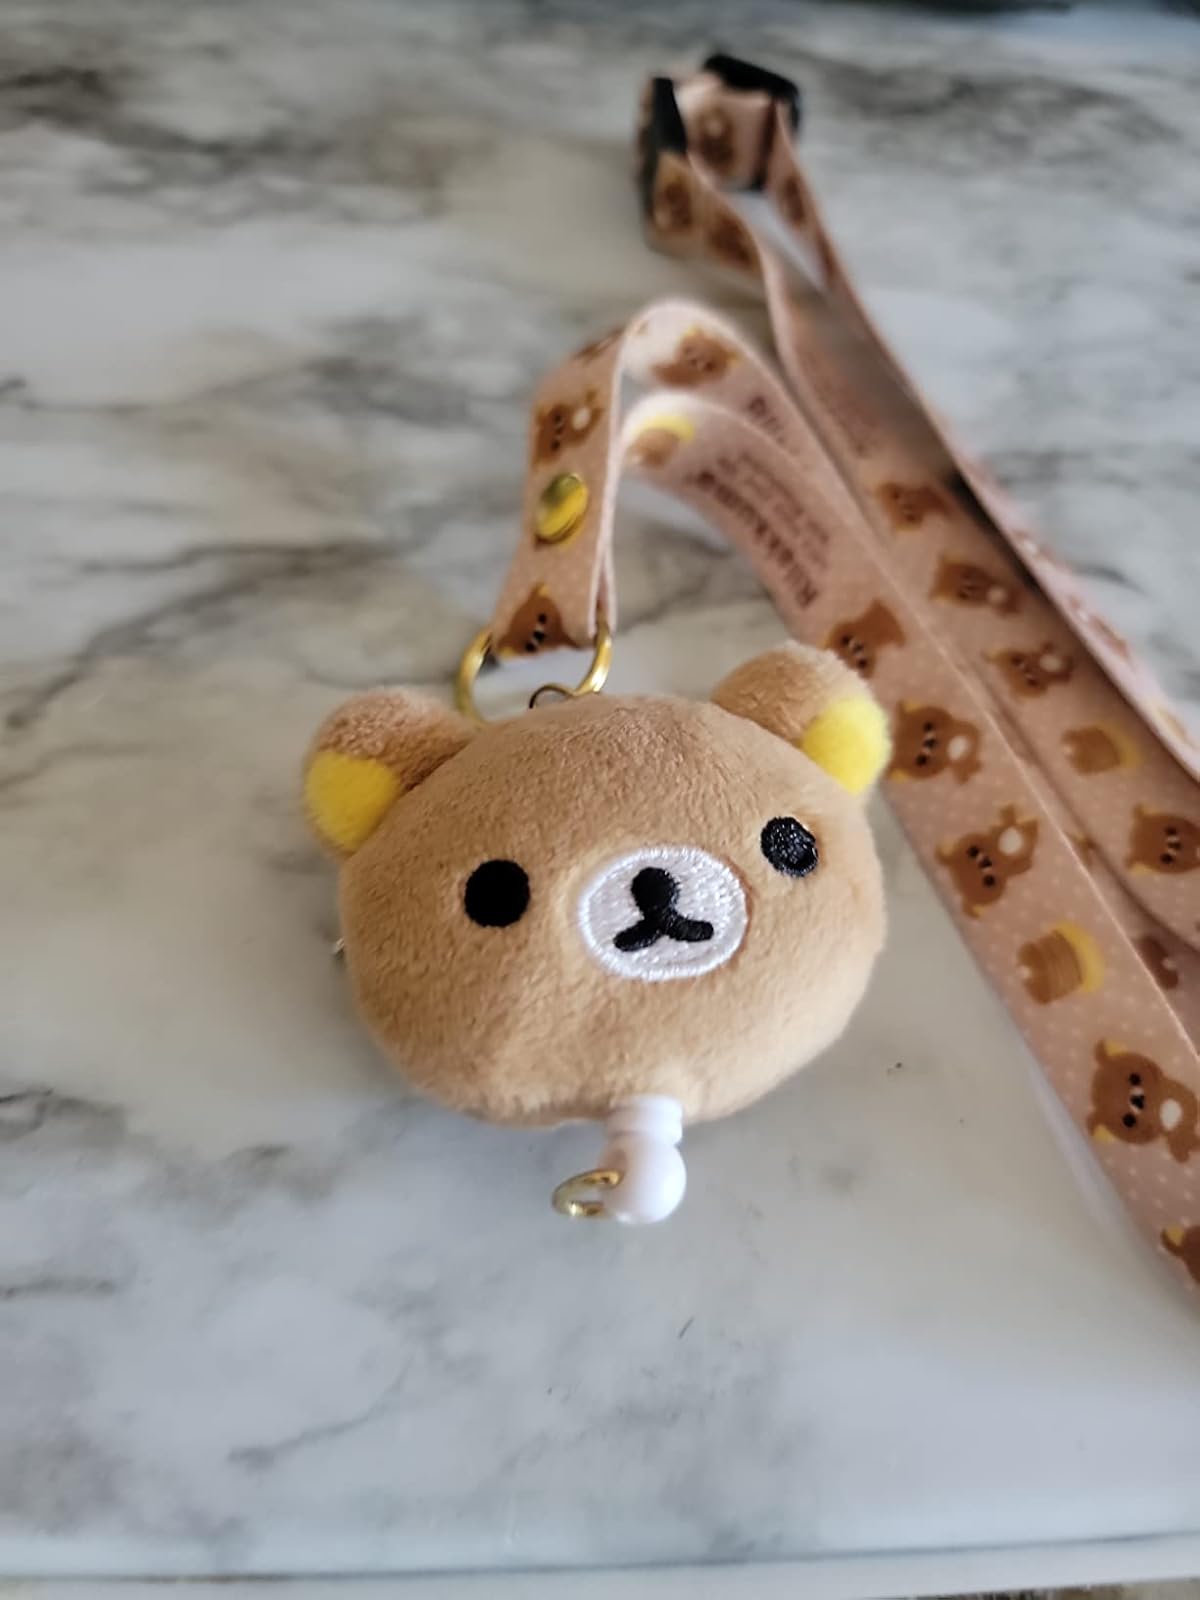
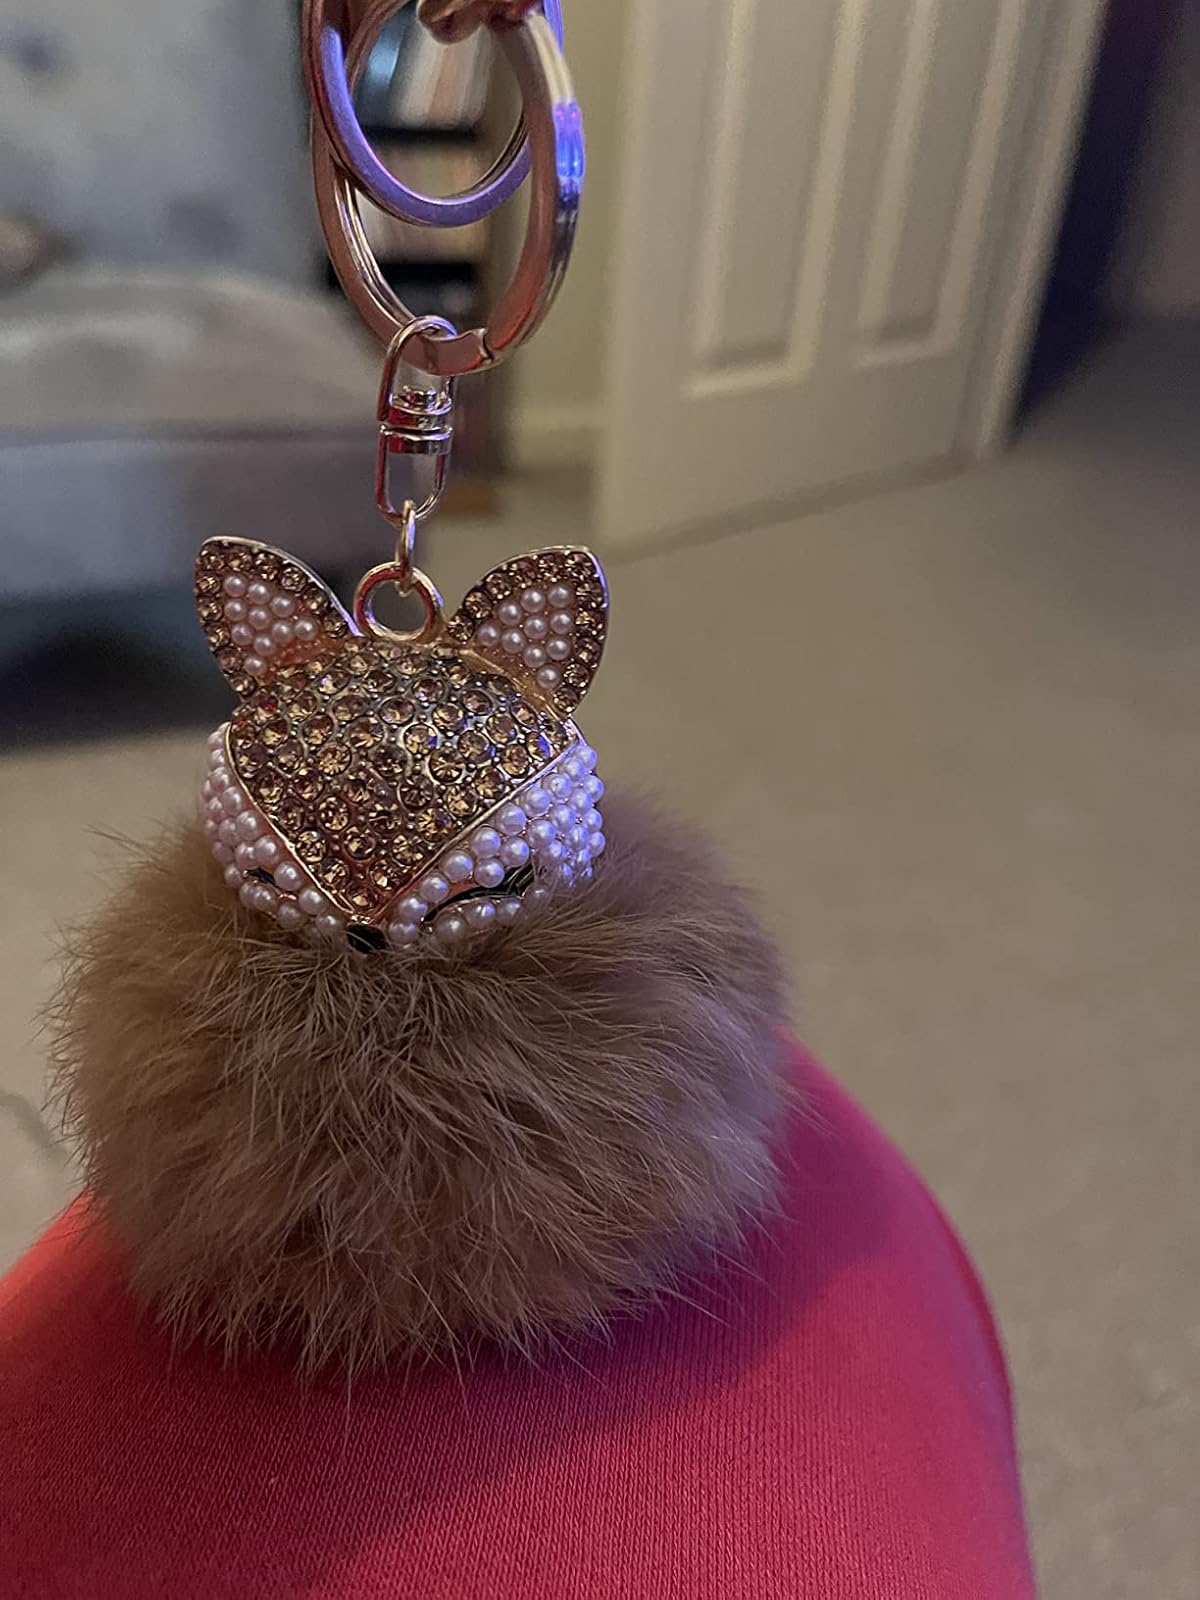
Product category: accessories_keychain
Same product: no